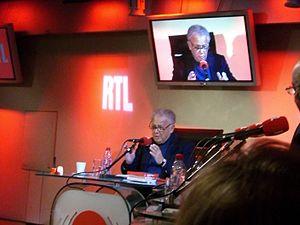
Philippe Bouvard dans son émission ""Les Grosses Têtes"" sur RTL."
Philippe Bouvard, né le 6 décembre 1929 à Coulommiers, est un journaliste français, humoriste et présentateur de radio et de télévision, également écrivain, auteur de théâtre et dialoguiste au cinéma.
Les Grosses Têtes est une émission humoristique et culturelle diffusée sur RTL, créée par Roger Krecher et Jean Farran, directeur des programmes de RTL en 1977.